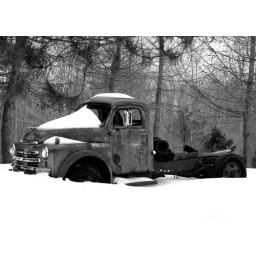
Old rusted truck on the side of the road near York County in Parsonsfield Maine.